Rory Sutherland (advertising executive)

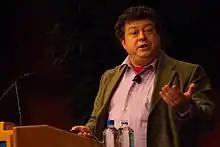

Roderick Henry Sutherland (born 12 November 1965) is a British advertising executive. He is the vice chairman of the Ogilvy & Mather group of companies. Sutherland writes a fortnightly column in "The Spectator" and has written several books, including "Alchemy: The Power of Ideas That Don't Make Sense".